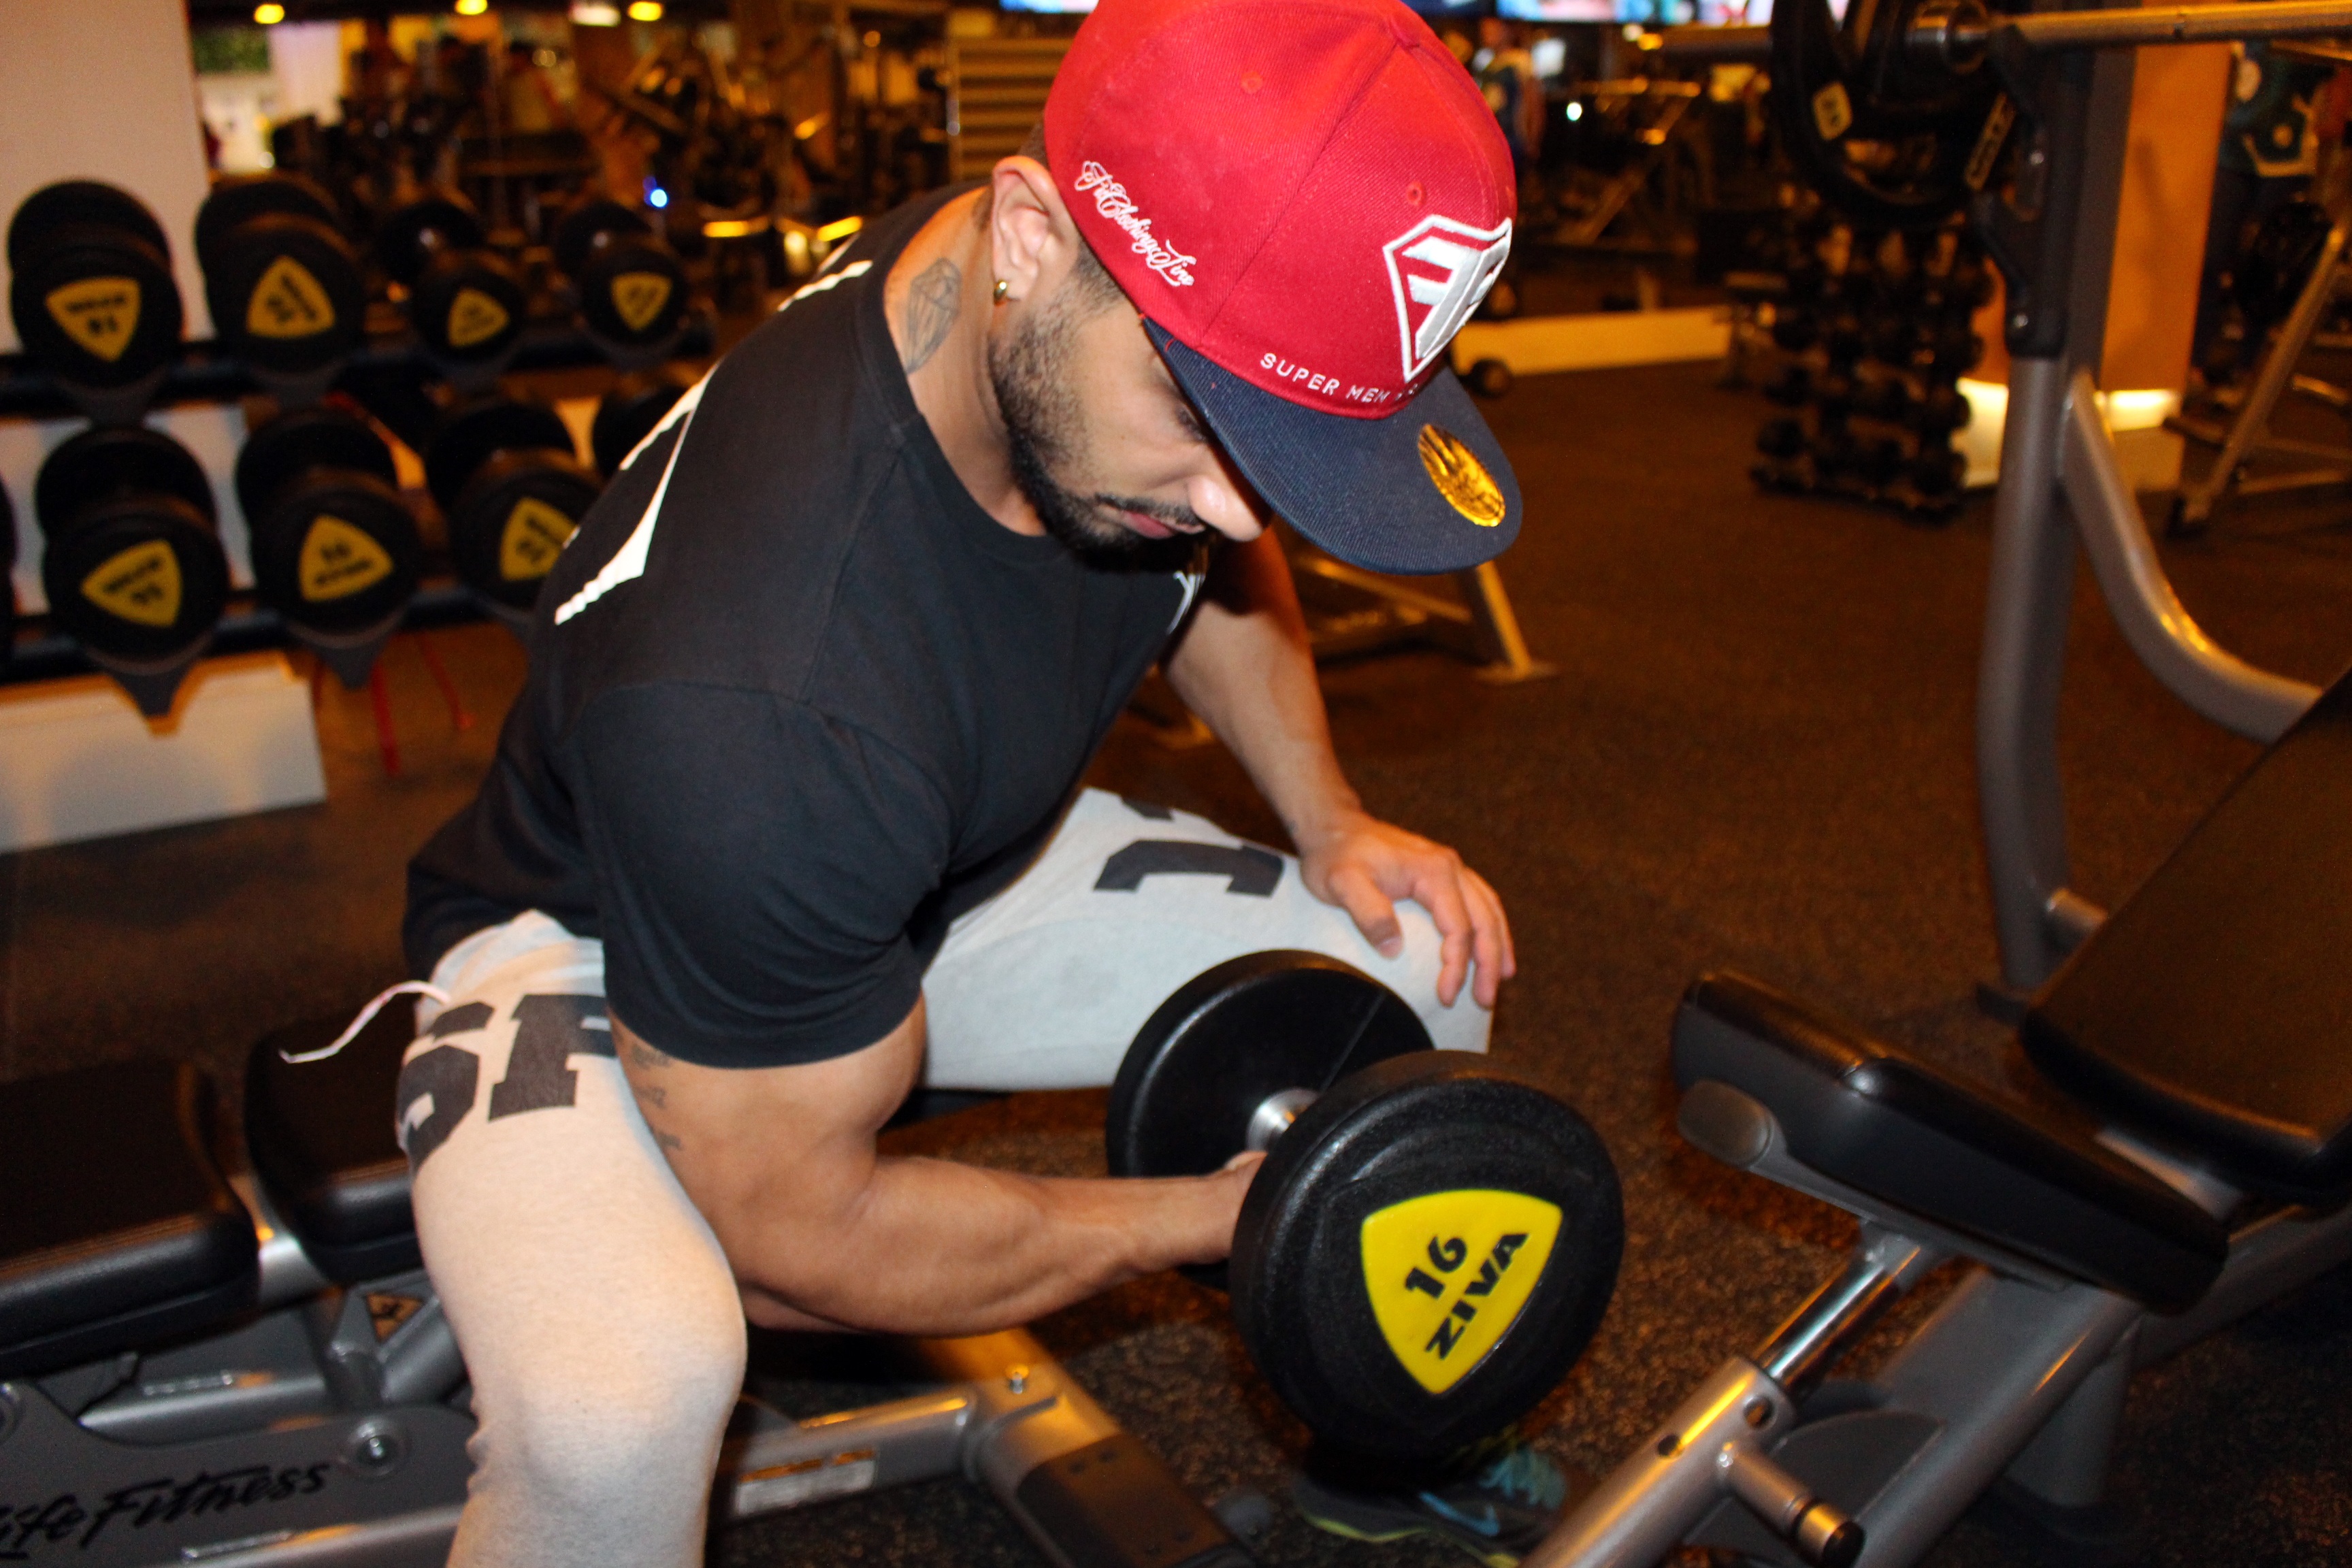
man, person, structure, kid, training, exercise, room, arm, gym, muscle, sports, bodybuilding, academy, strength training, barbell, physical exercise, weight training, indoor cycling, sport venue, human action, physical fitness, biceps curl, deadlift, powerlifting, bodypump